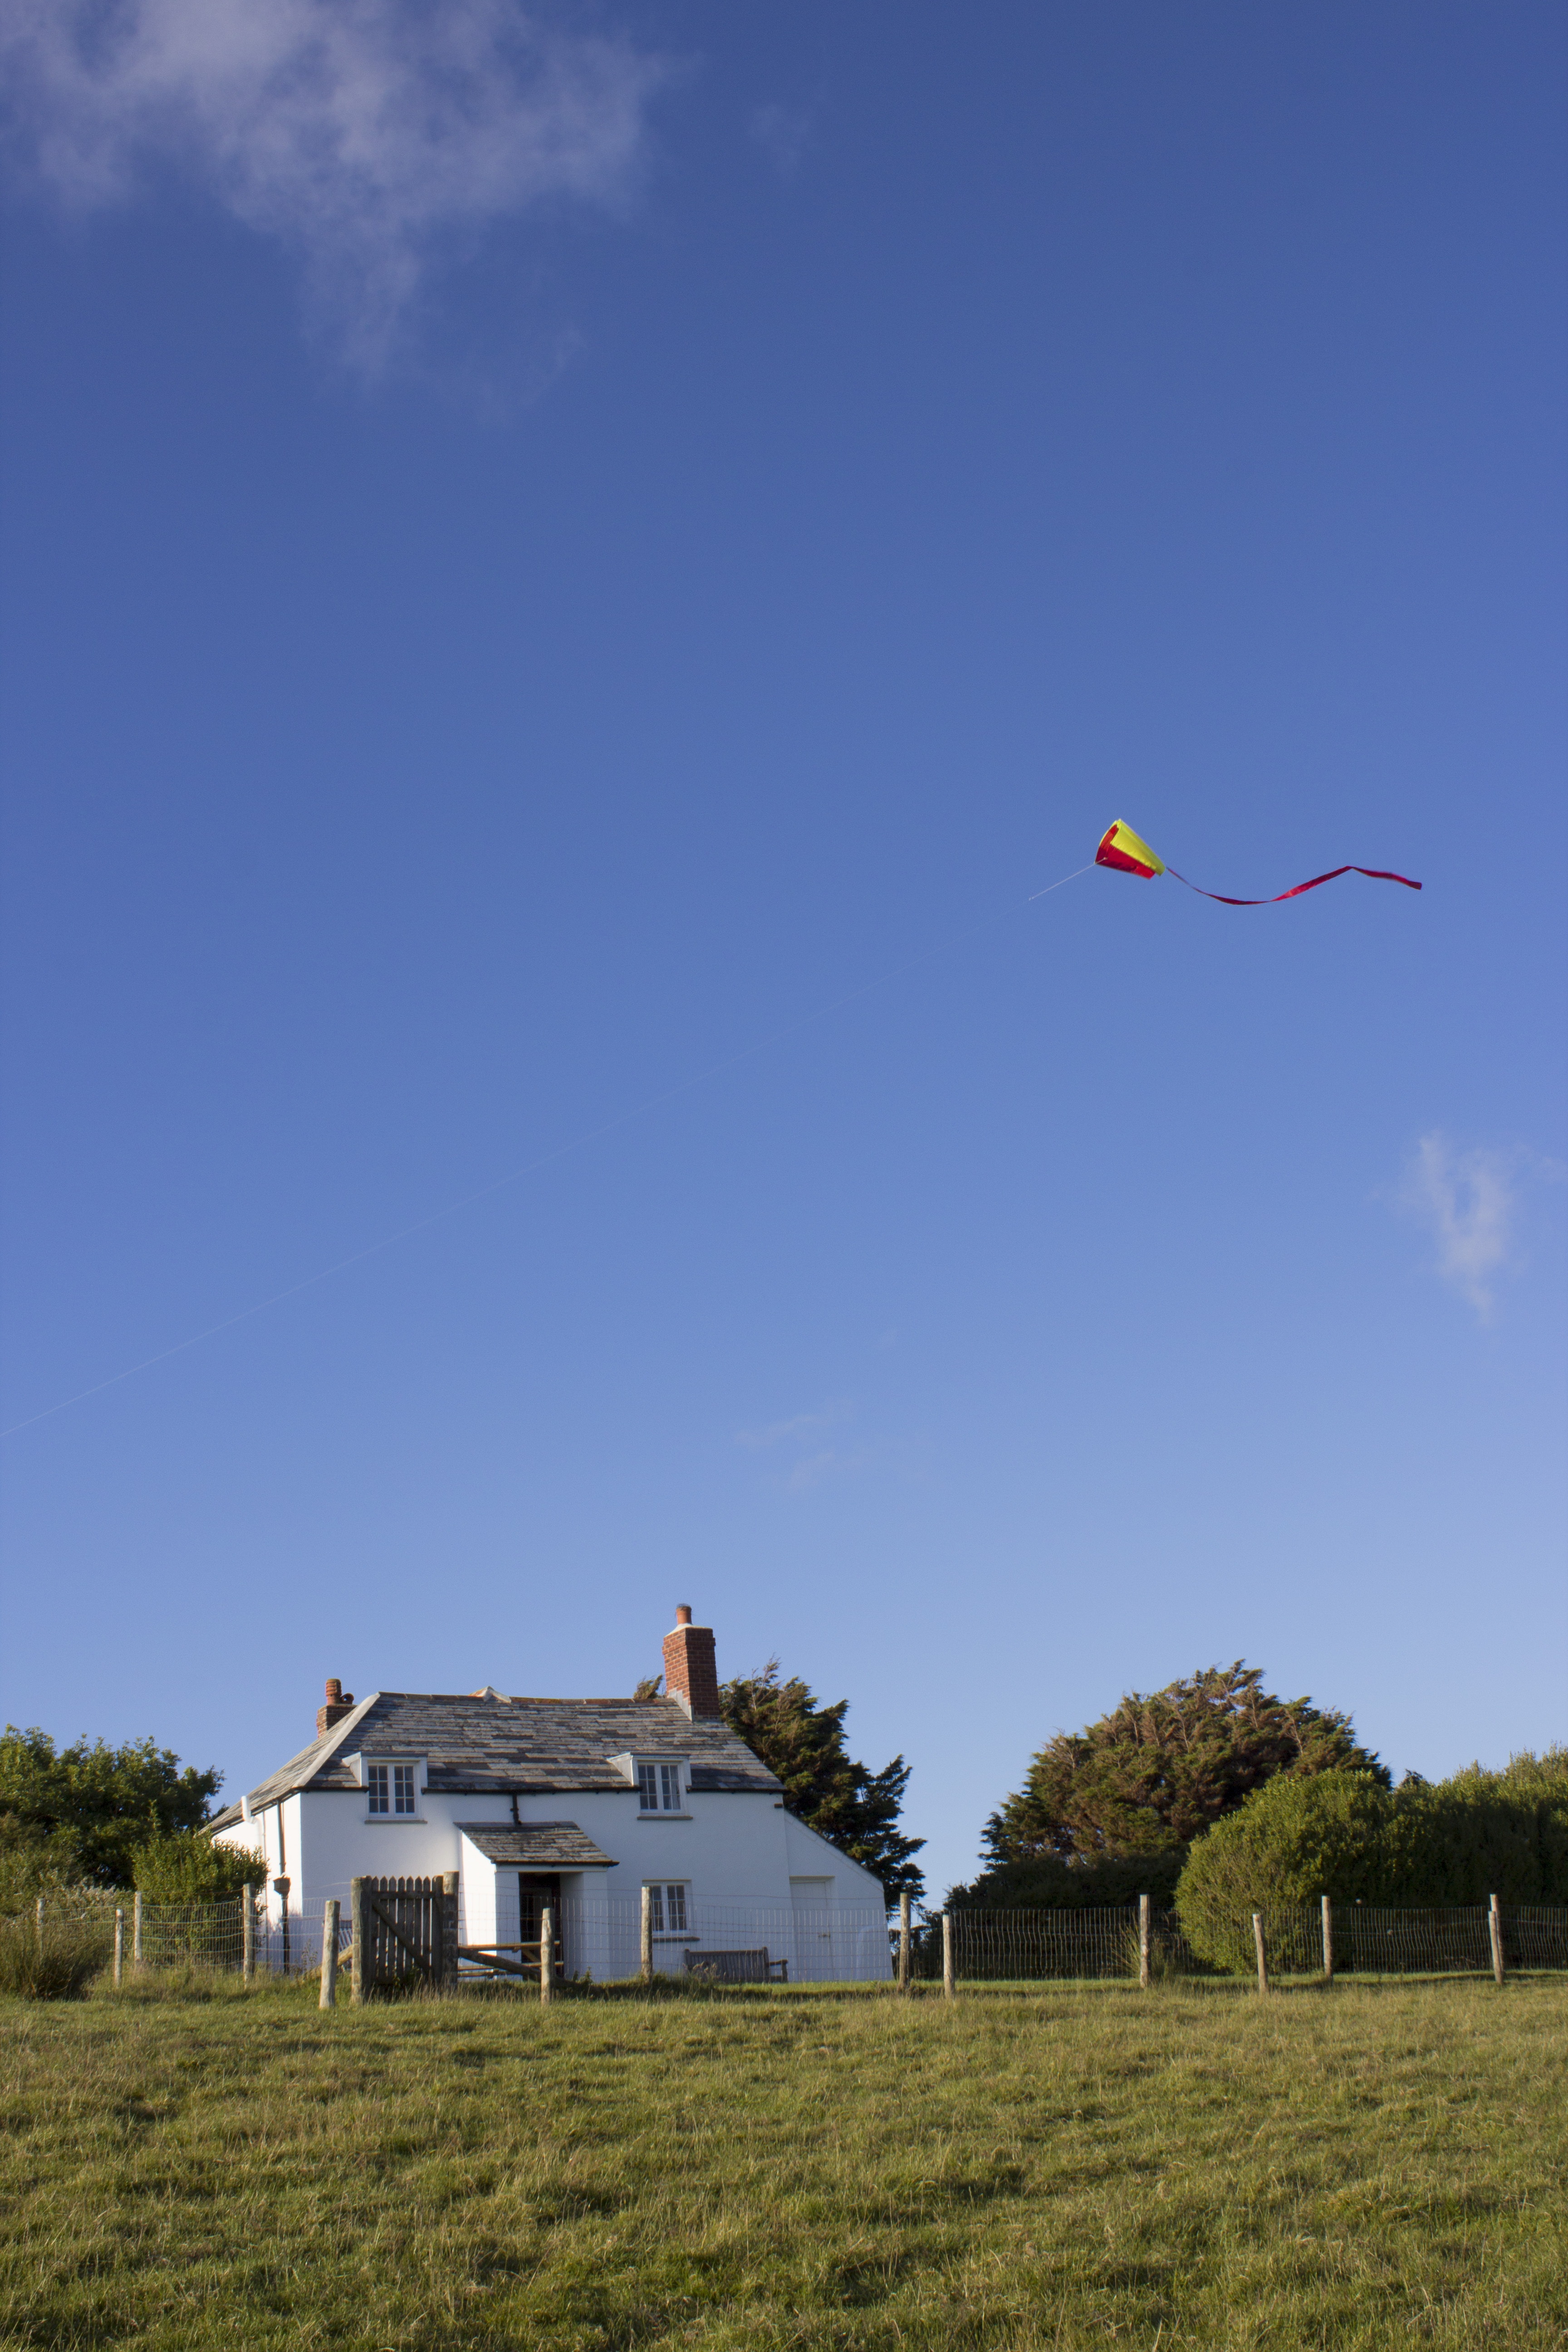
outdoor, sky, wind, flying, summer, kite, cottage, child, blue, toy, activity, fun, happy, sports, atmosphere of earth, windsports, kite sports